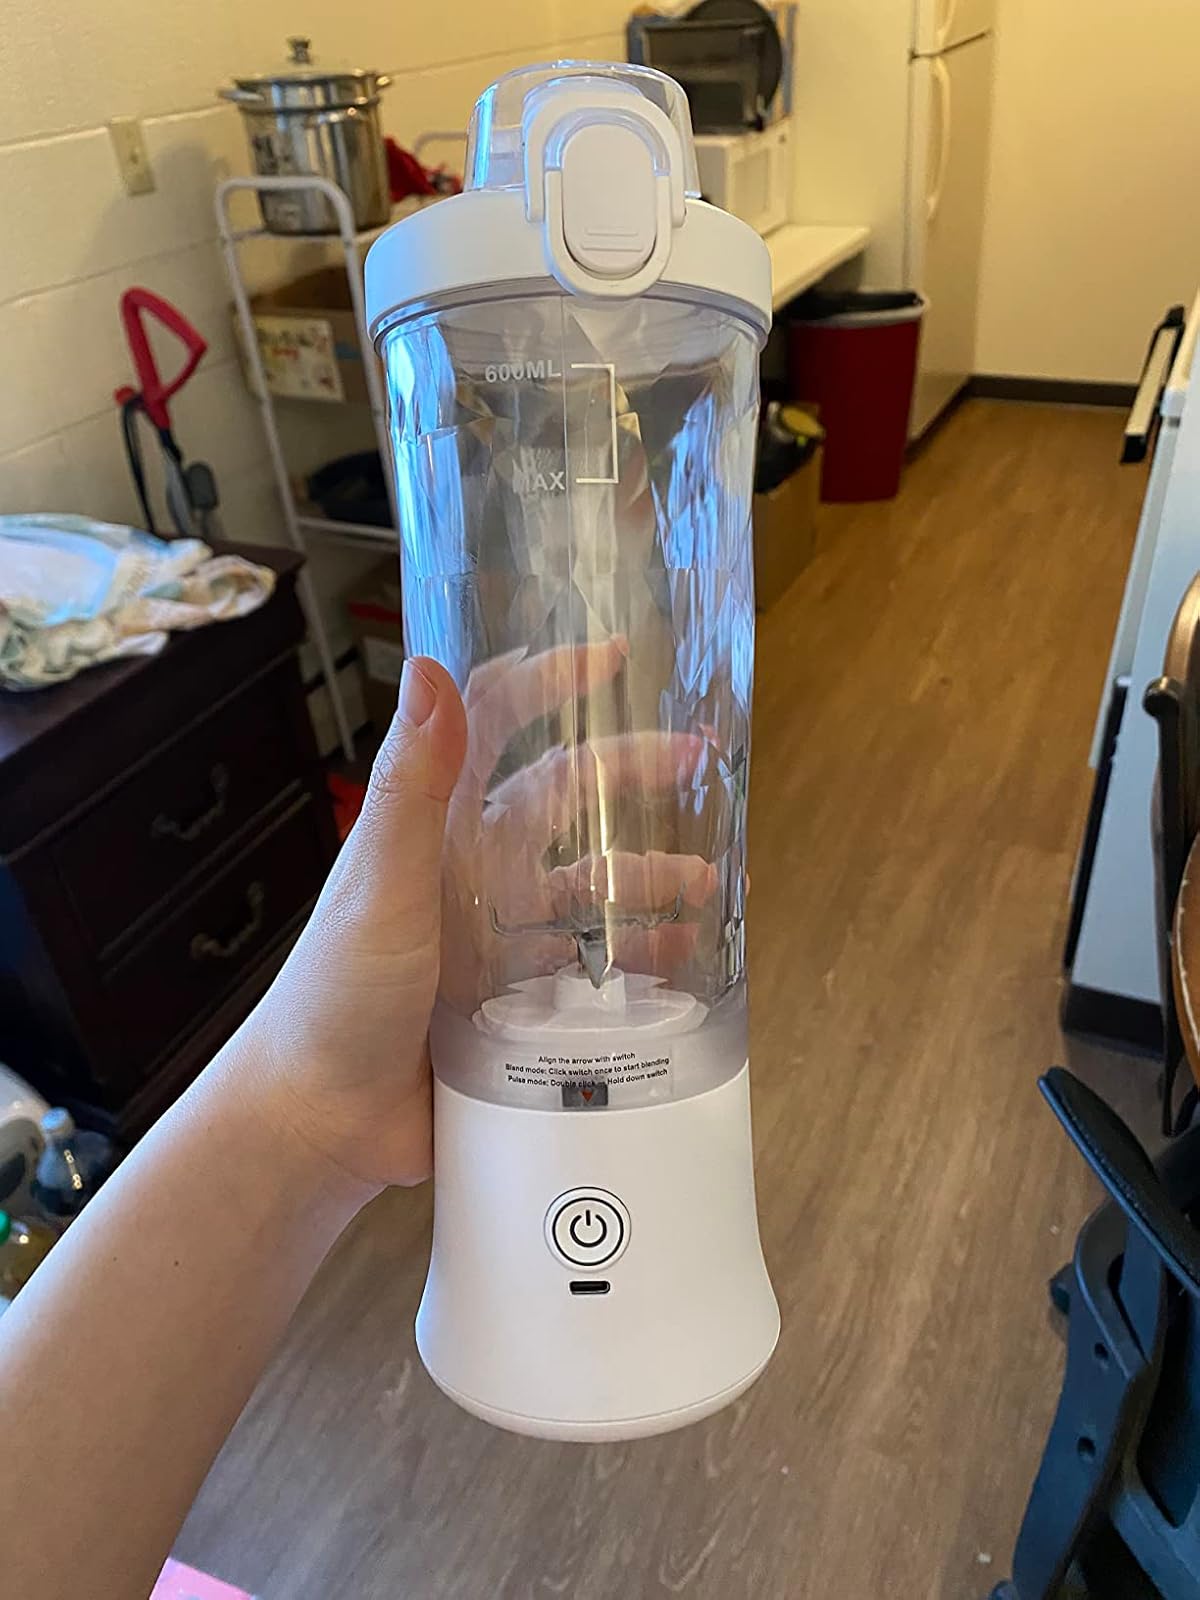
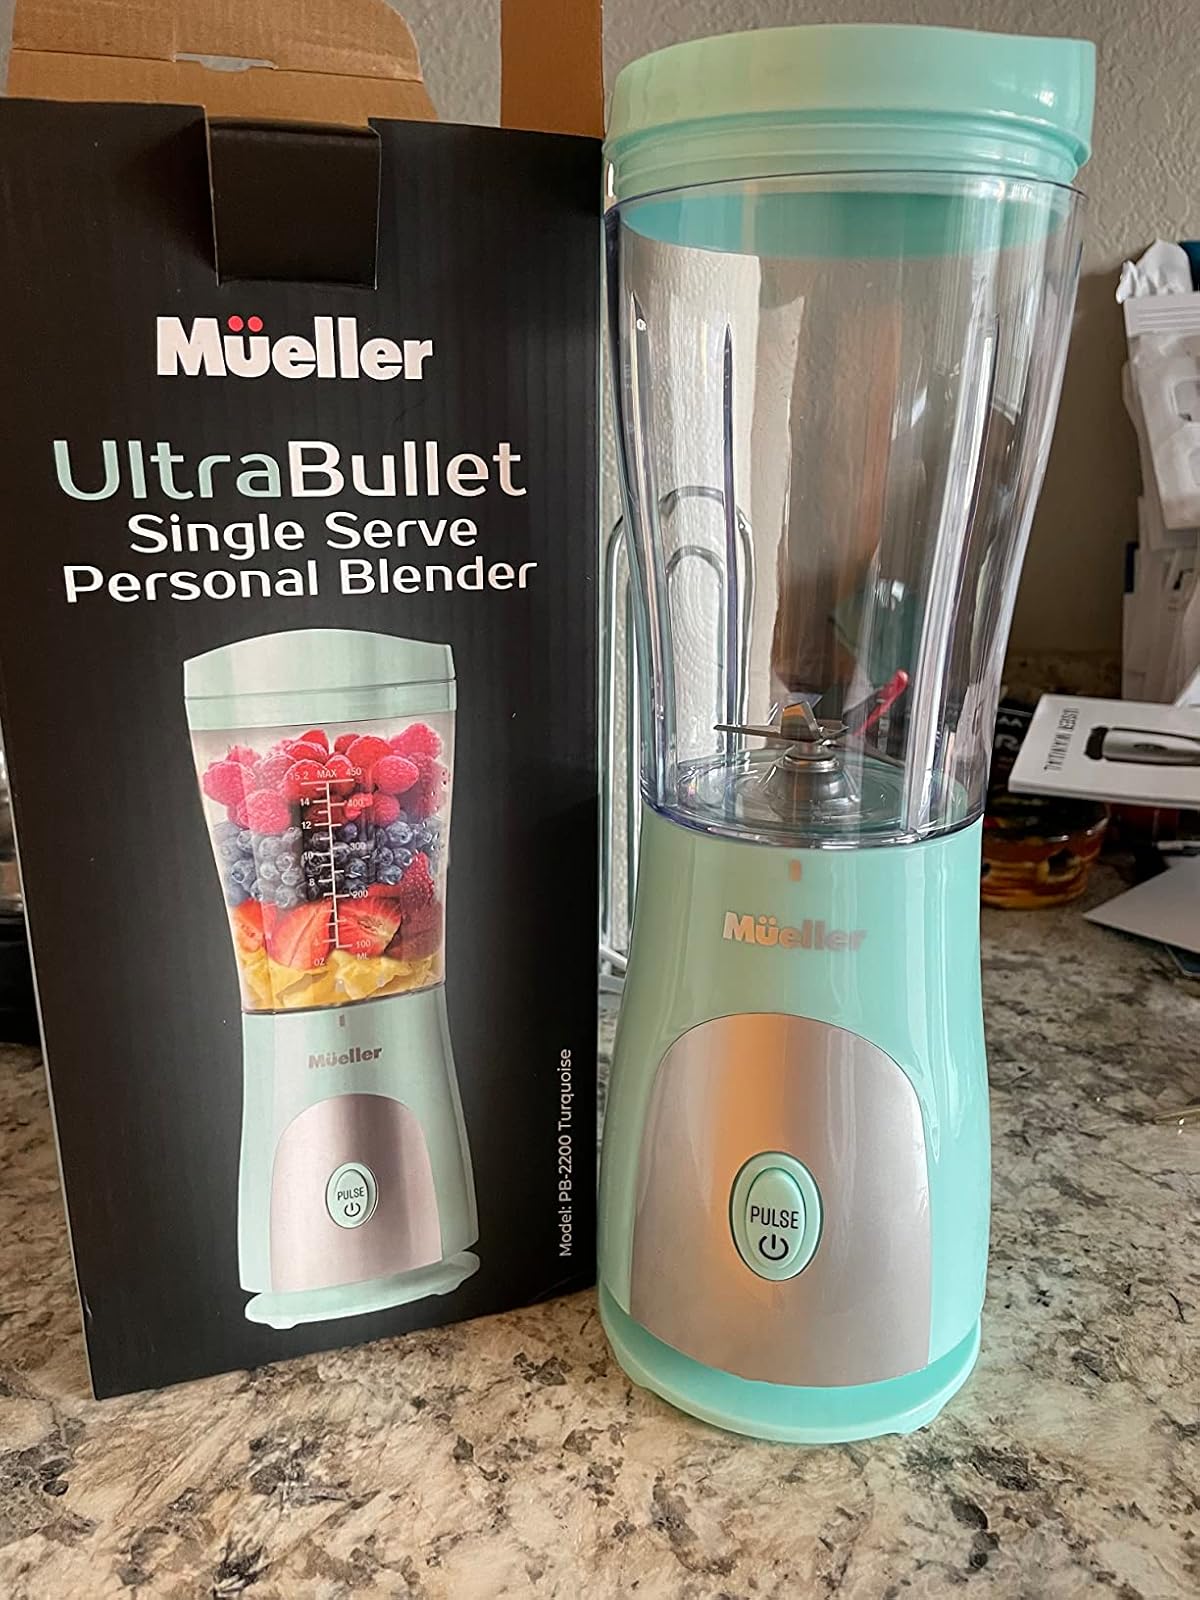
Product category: items_blender
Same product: no